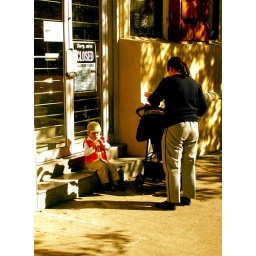
golden boy in chinatown